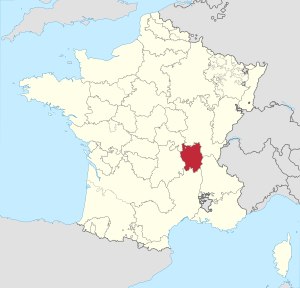
Lyonnais
Lyonnais' placering i Frankring
Lyonnais var tidligere en fransk provins, hvor Lyon var hovedby. I 1790 blev provinsen en del af departementet Rhône-et-Loire. I 1793 blev det meste af den tidligere provins overført til departementet Rhône.